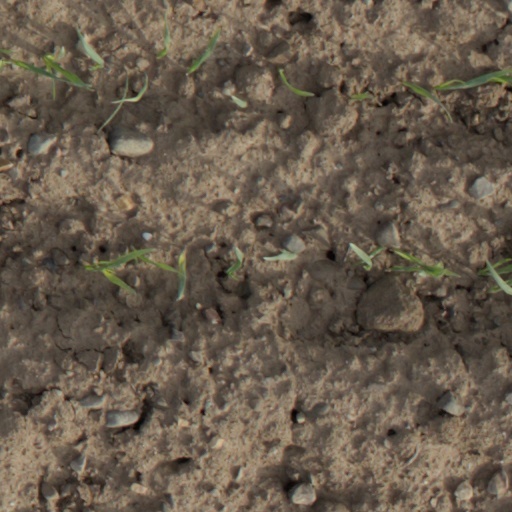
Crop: wheat